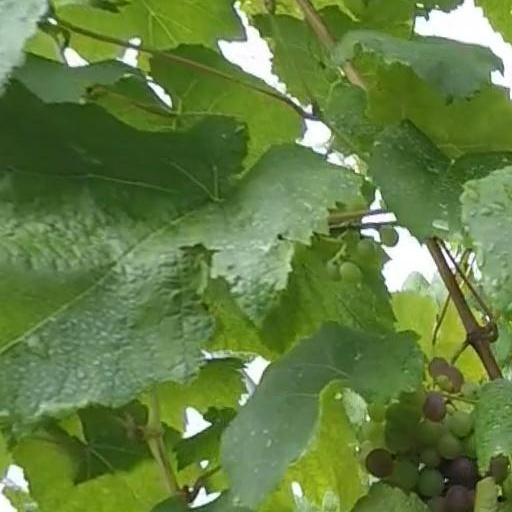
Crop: grape